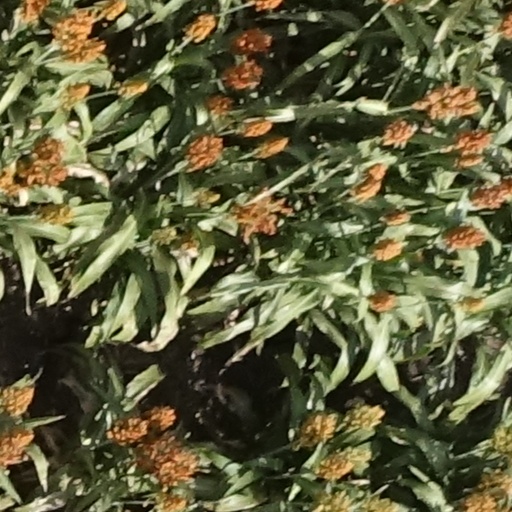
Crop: sorghum